Rhys Vague

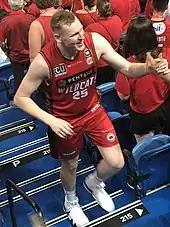
Vague with the Wildcats in November 2018

On 19 April 2018, Vague signed a two-year deal with the Wildcats, earning elevation to the team's full-time roster after four years as a development player. On 17 January 2019, on his 23rd birthday, Vague made his first career start and had 10 points, five rebounds and four assists in 25 minutes in a 97–84 loss to the Adelaide 36ers. In March 2019, he was a member of the Wildcats' championship-winning team.